Château de Drulingen

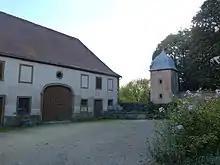
Château de Drulingen

Château de Drulingen is a château in Drulingen, Bas-Rhin, Alsace, France. The building was built in 1816 by Jean Schmidt (1775–1844) upon his return from the Napoleonic wars. It became a "monument historique" on 16 July 1987.